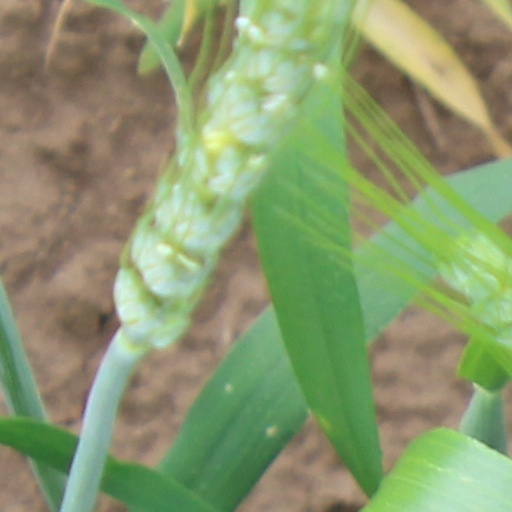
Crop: wheat